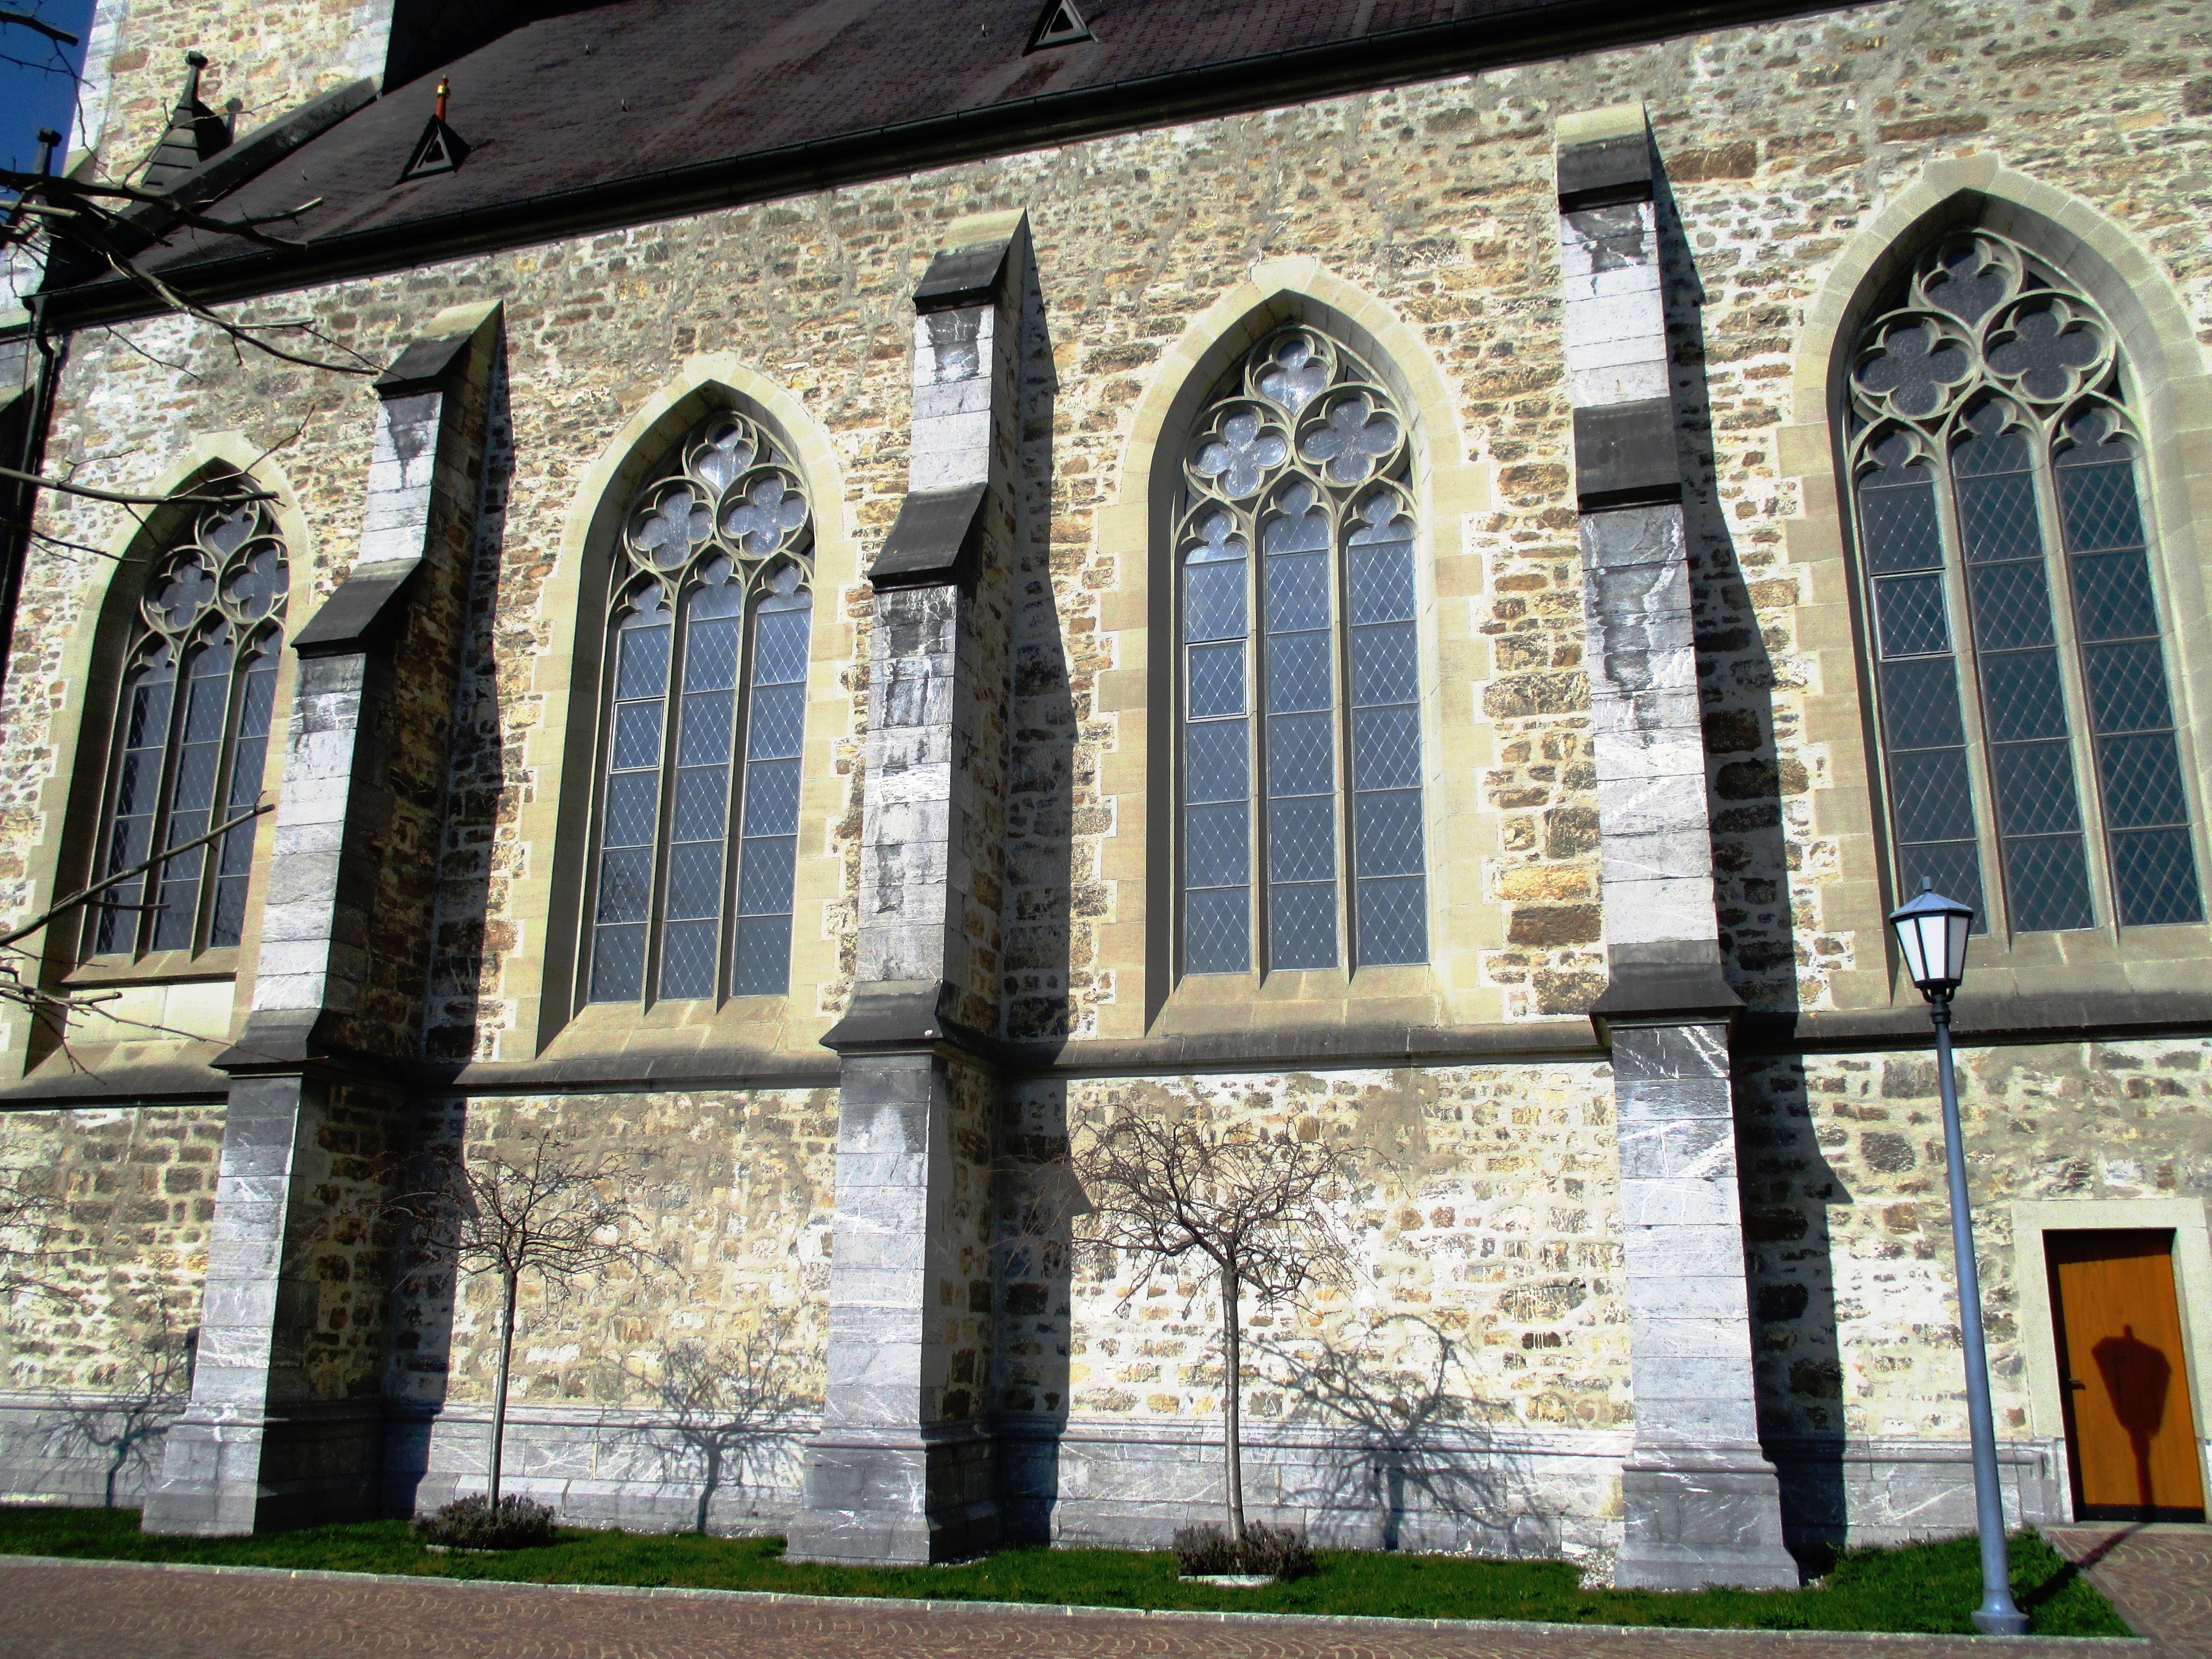
architecture, window, building, facade, church, chapel, place of worship, monastery, synagogue, history, estate, vaduz, principality of liechtenstein, church of st florin